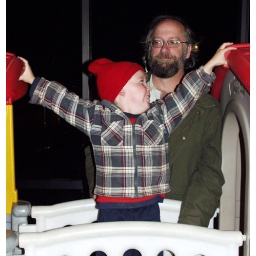
Father and son playing in a castle